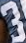
Number: 3